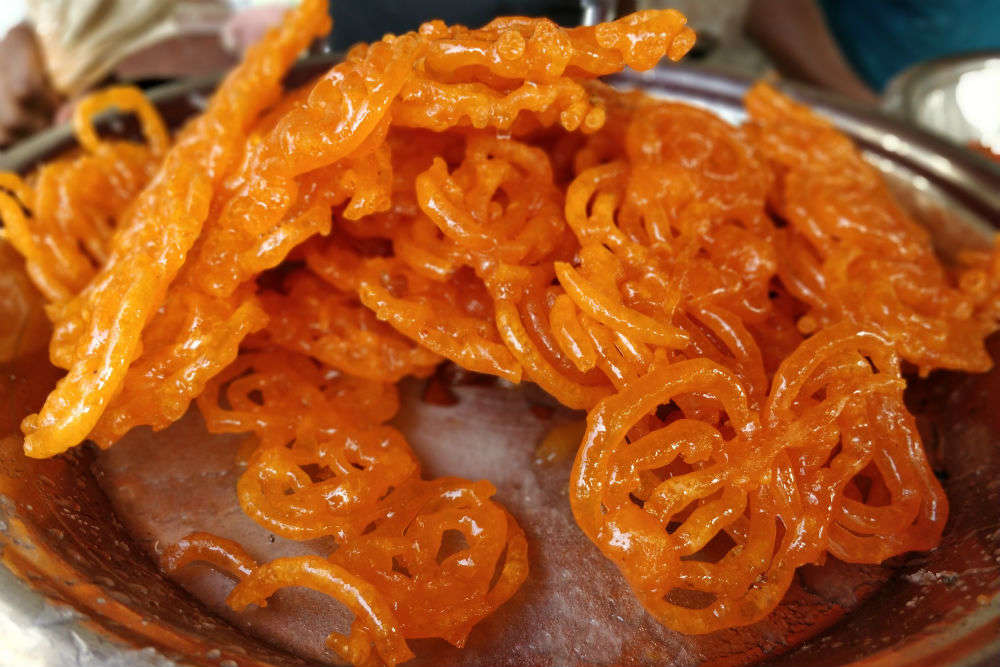
Dish: jalebi